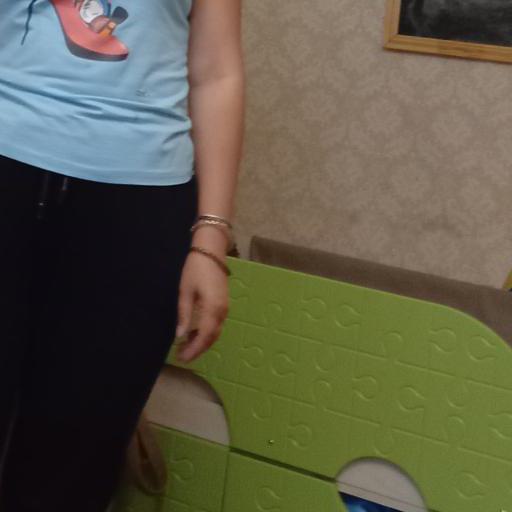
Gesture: no_gesture